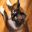
Label: cat